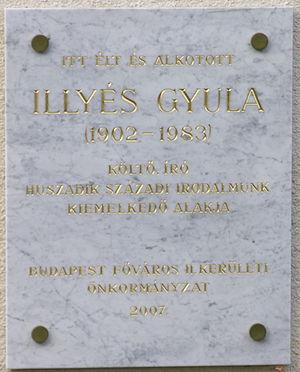
Gyula Illyés, né en Transdanubie méridionale le 2 novembre 1902 et mort à Budapest le 15 avril 1983, est un poète, nouvelliste et homme de théâtre hongrois.